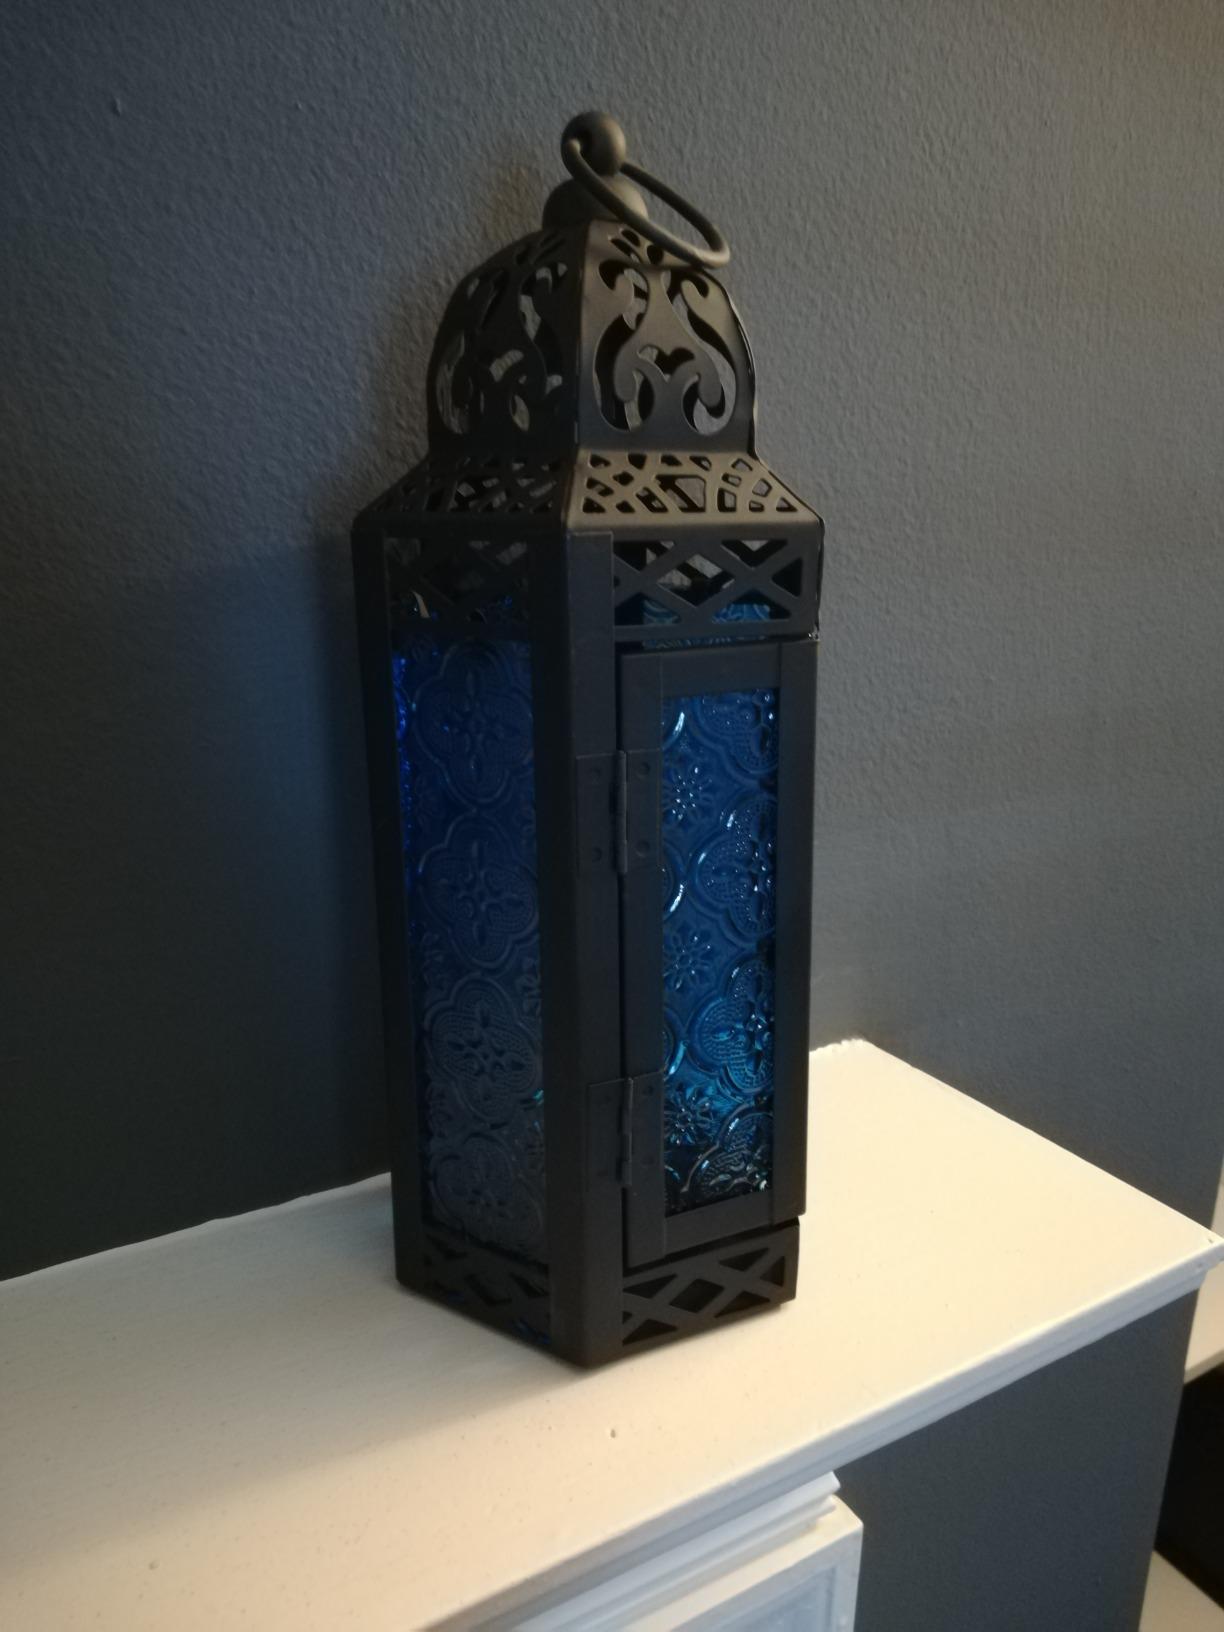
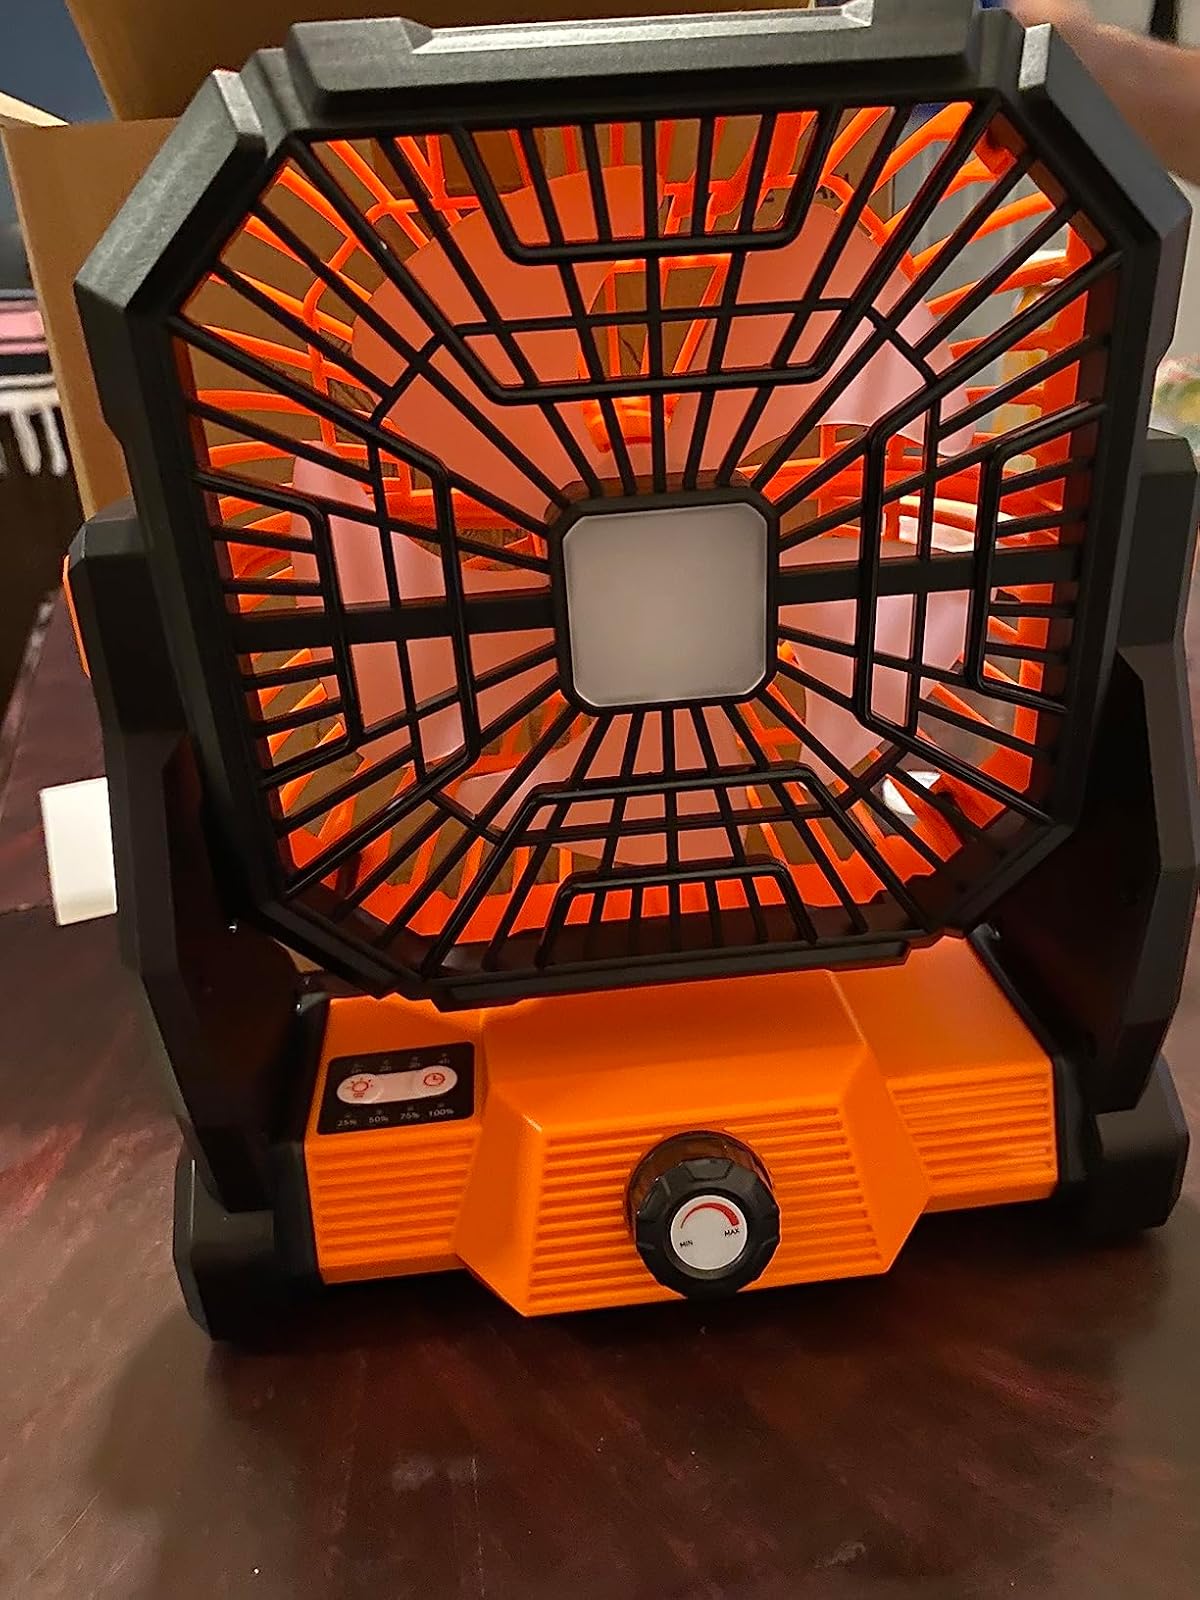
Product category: lantern
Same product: no